Thomas Sopwith (geologist)

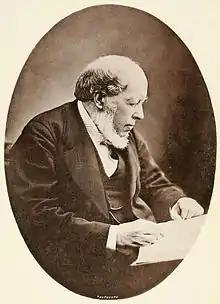
Thomas Sopwith.

Thomas Sopwith FRS (3 January 1803 – 16 January 1879) was an English mining engineer, teacher of geology and local historian.